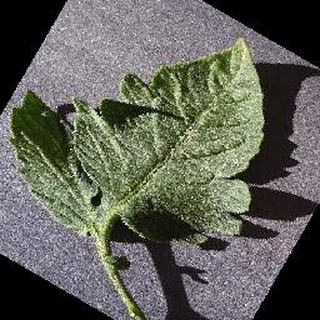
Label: healthy_tomato